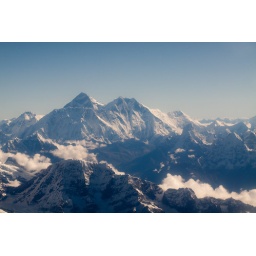
Mt Everest - Shot through a (very dirty) window of a plane on an &amp;quot;Everest&amp;quot; flight in Nepal.